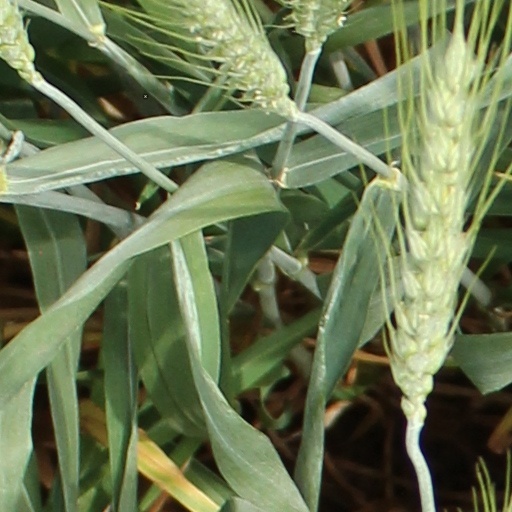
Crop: wheat